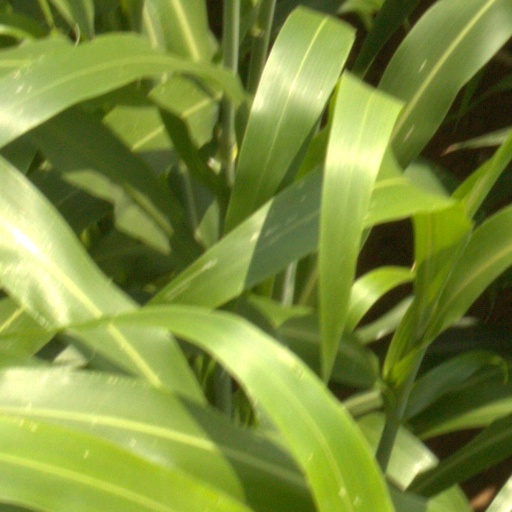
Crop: sorghum